Dmitry Liss

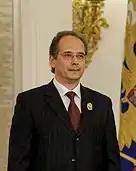

Dmitry Liss (born October 28, 1960) is a Russian conductor. He is also the artistic director and chief conductor of the Ural Philharmonic Orchestra.